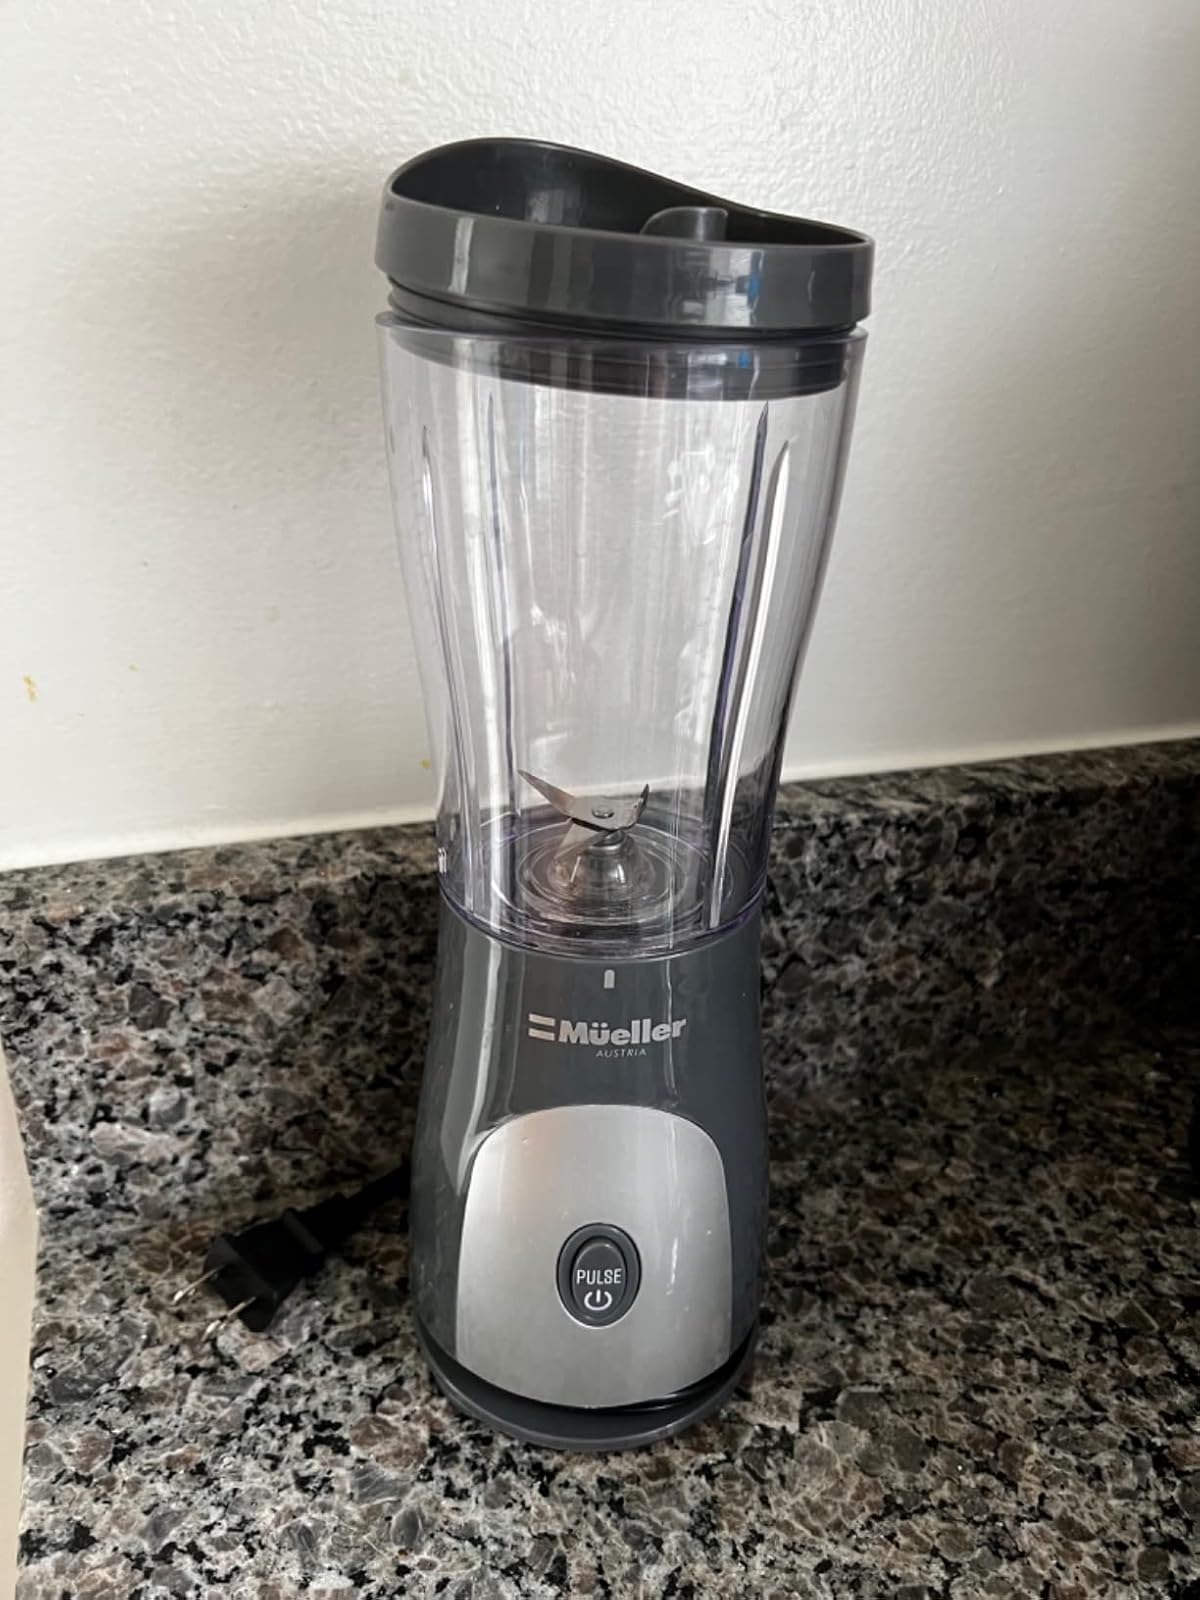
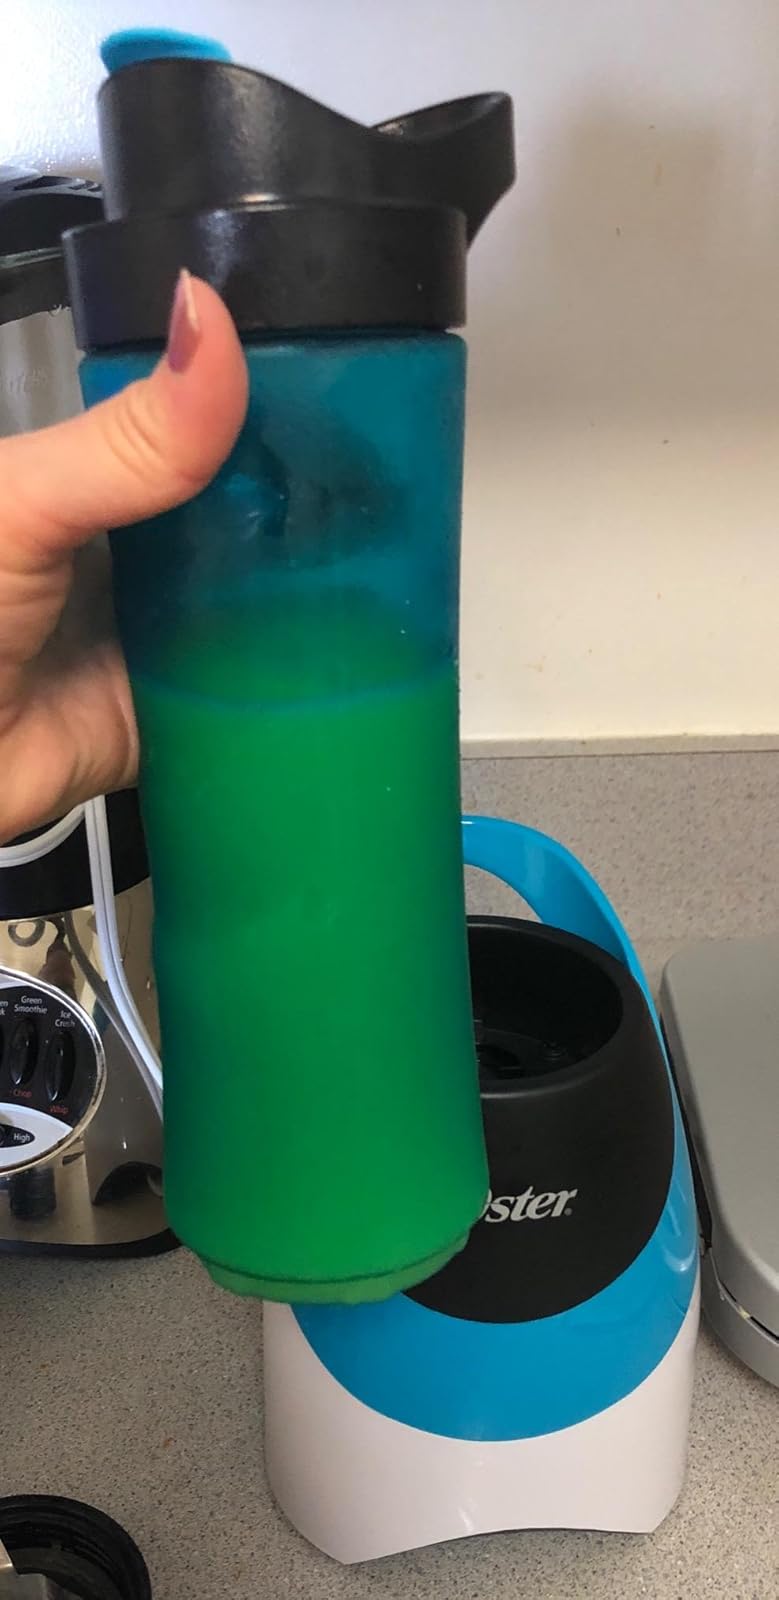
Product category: items_blender
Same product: no